Restless Heart

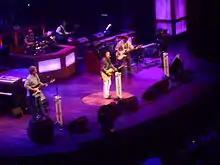
Restless Heart performing at the Grand Ole Opry on August 9, 2014.

Restless Heart was an American country music band from Nashville, Tennessee. The band's longest-tenured lineup consisted of Larry Stewart (lead vocals), John Dittrich (drums, vocals), Paul Gregg (bass guitar, vocals), Dave Innis (keyboards, vocals), and Greg Jennings (lead guitar, mandolin, vocals). Record producer Tim DuBois assembled the band in 1984 to record demos and chose Verlon Thompson as the original lead singer, but Thompson was replaced by Stewart in this role before the band had recorded any material. Between 1984 and 1998, Restless Heart recorded for RCA Records Nashville. They released the albums "Restless Heart", "Wheels", "Big Dreams in a Small Town", and "Fast Movin' Train" in the 1980s.